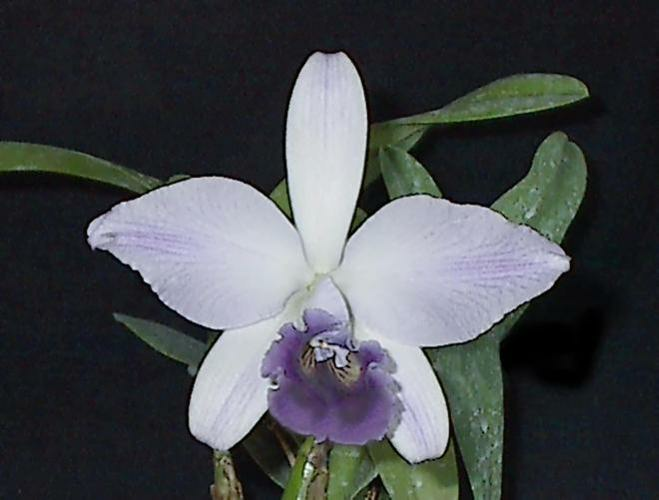
Flower: ruby-lipped cattleya